Answer in natural language. Considering the relative positions, is countertop c x above or below CoffeeMachine? Choose between the following options: above or below
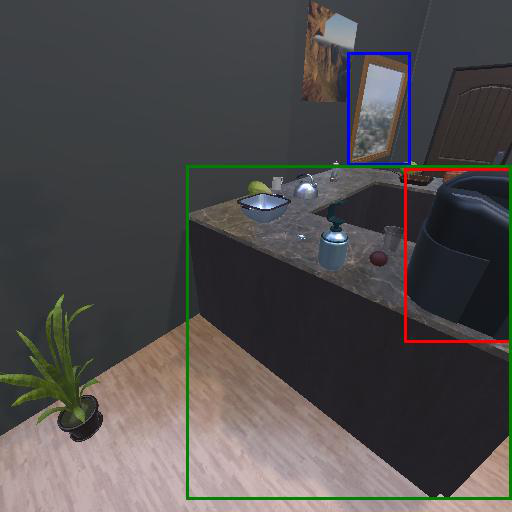
<answer>above</answer>